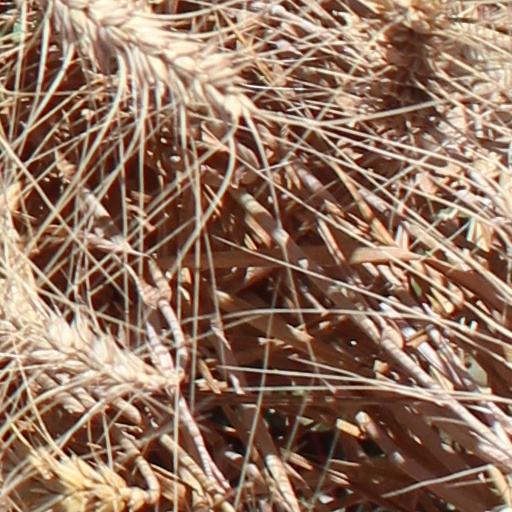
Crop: wheat